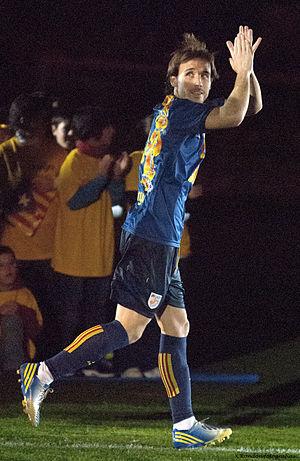
Joan Verdú Fernández, né le 5 mai 1983 à Barcelone, est un footballeur espagnol qui évolue au poste de milieu relayeur.